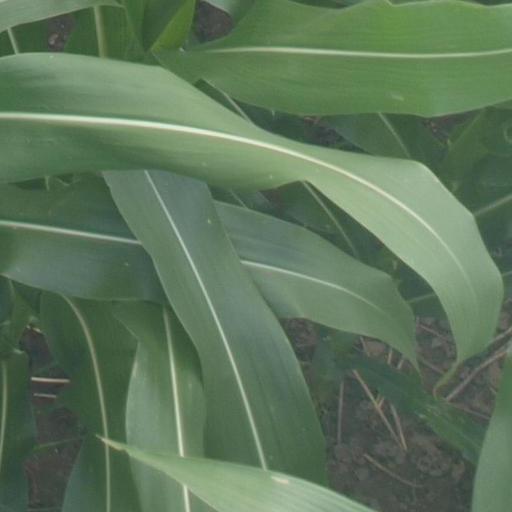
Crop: maize; corn